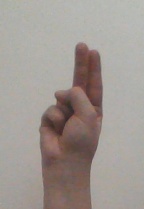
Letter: taa